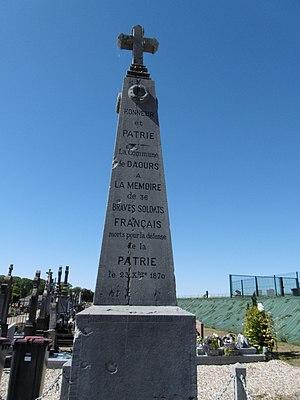
Monument au morts du 23 décembre 1870 de Daours
Daours [prononcer: Dour] est une commune française située dans le département de la Somme en région Hauts-de-France.